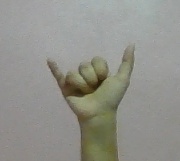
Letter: ya